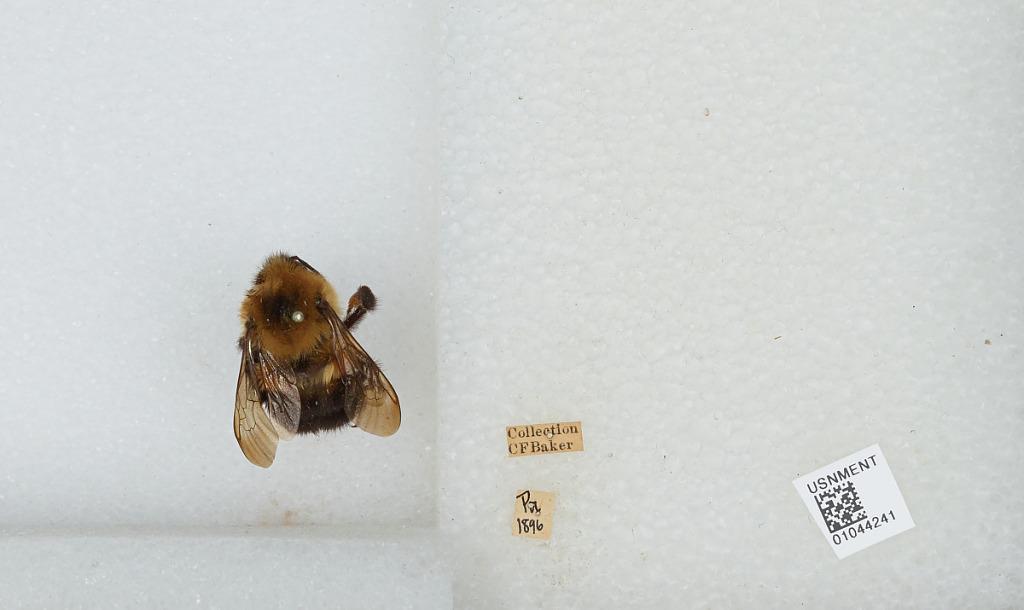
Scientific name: Bombus sp.
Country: United States
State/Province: Pennsylvania